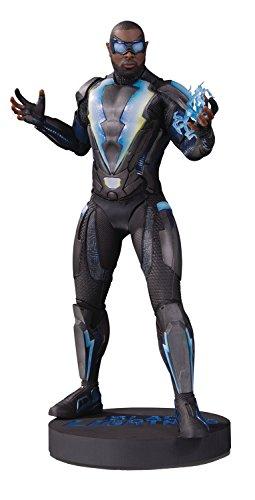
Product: DC Collectibles DCTV: Black Lightning Resin Statue
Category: Toys & Games | Collectible Toys | Statues, Bobbleheads & Busts | Statues
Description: From the upcoming DCTV series on The CW.
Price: $17.75
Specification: ProductDimensions:3x3x12.4inches|ItemWeight:2pounds|ShippingWeight:3.7pounds(Viewshippingratesandpolicies)|DomesticShipping:ItemcanbeshippedwithinU.S.|InternationalShipping:ThisitemcanbeshippedtoselectcountriesoutsideoftheU.S.LearnMore|ASIN:B077SCH3B2|Itemmodelnumber:DEC170420|Manufacturerrecommendedage:15yearsandup